Davood Parsa-Pajouh

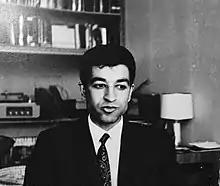
Early student life

Davood Parsa-Pajouh (Persian: داوود پارساپژوه ) was a prominent scholar at the University of Tehran. He was professor of the Department of Wood Science and Technology at the Faculty of Natural Resources, and the author and translator of several books and articles in this area.